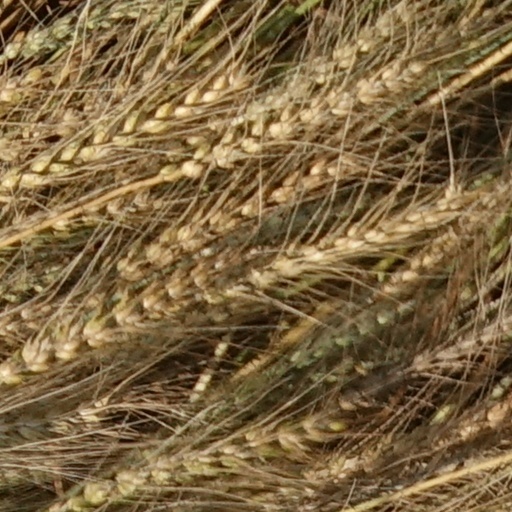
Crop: wheat